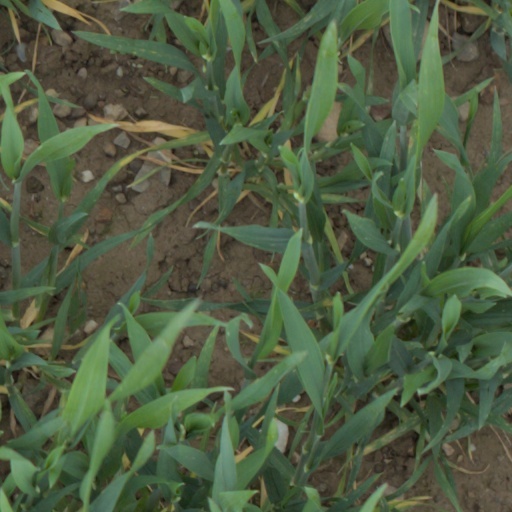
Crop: wheat